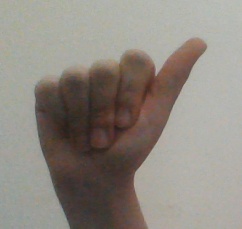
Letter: dhad